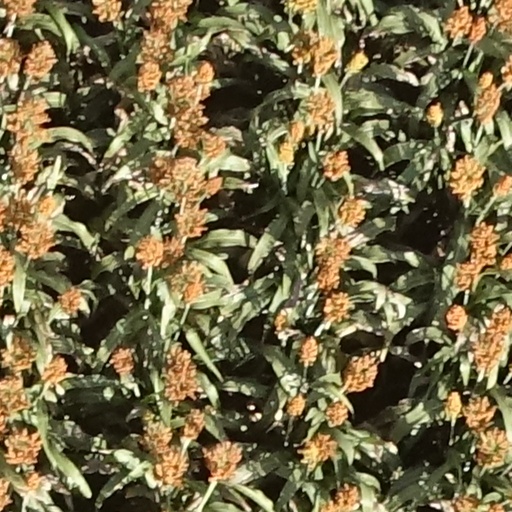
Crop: sorghum